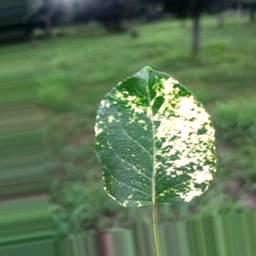
Label: Apple_Mosaic